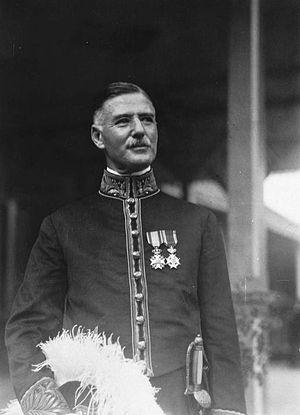
Les Moluques, en indonésien Maluku, sont un archipel situé dans l'est de l'Indonésie et formant un territoire de 74 500 km² pour plus de 2 millions d'habitants. Ces îles productrices d'épices ont attiré les Européens dans l'archipel indonésien au début du XVIᵉ siècle.